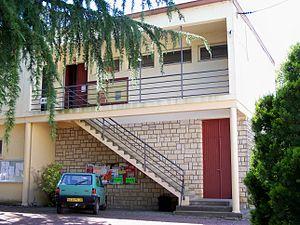
Mairie de Floudès, Gironde, France
Floudès est une commune du Sud-Ouest de la France, située dans le département de la Gironde, en région Nouvelle-Aquitaine.